Cumming, Iowa

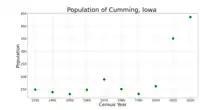
The population of Cumming, Iowa from US census data

As of the census of 2020, there were 436 people, 149 households, and 129 families residing in the city. The population density was 172.5 inhabitants per square mile (66.6/km). There were 158 housing units at an average density of 62.5 per square mile (24.1/km). The racial makeup of the city was 92.2% White, 0.0% Black or African American, 0.2% Native American, 0.7% Asian, 0.0% Pacific Islander, 0.5% from other races and 6.4% from two or more races. Hispanic or Latino persons of any race comprised 1.8% of the population.